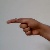
The image shows a hand gesture representing the letter 'G' in Indian Sign Language.